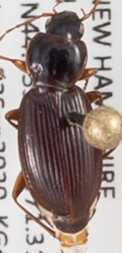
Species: Synuchus impunctatus
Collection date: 2020-09-02
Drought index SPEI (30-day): -0.976
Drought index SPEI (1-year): -0.156
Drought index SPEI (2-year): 0.558